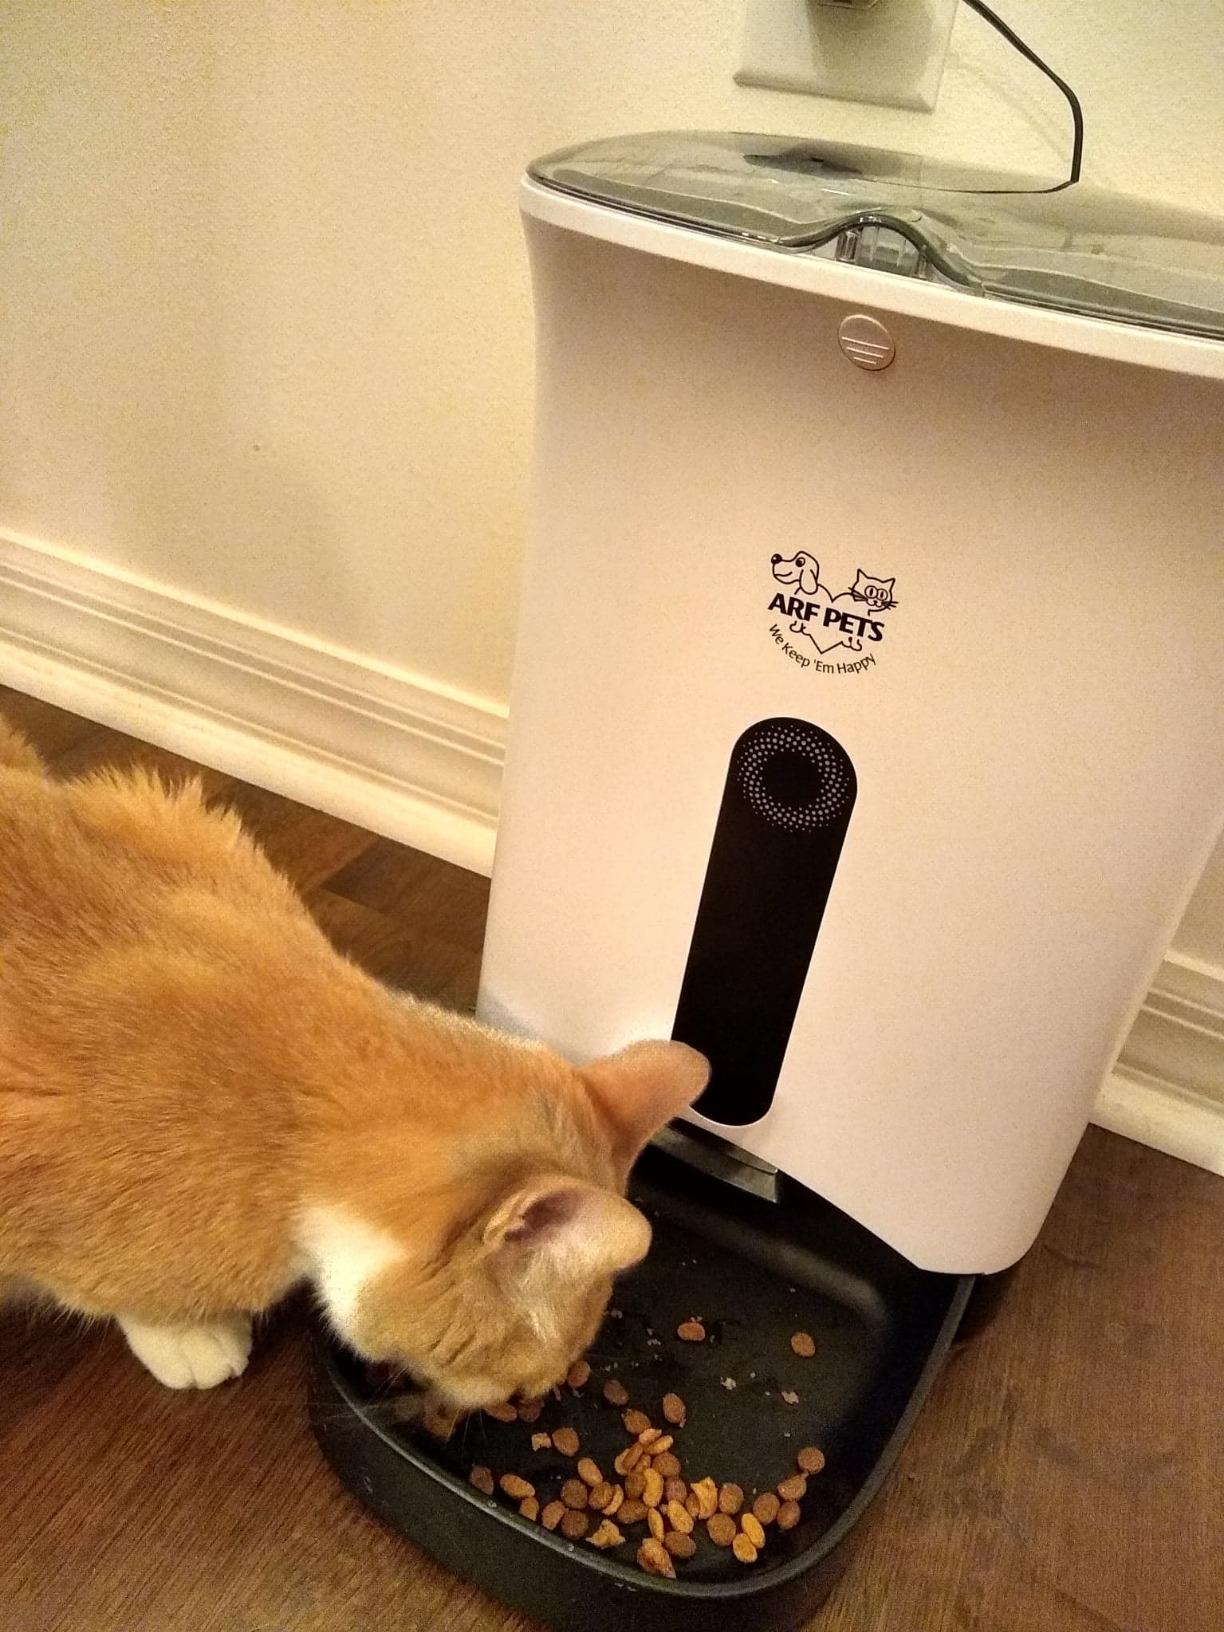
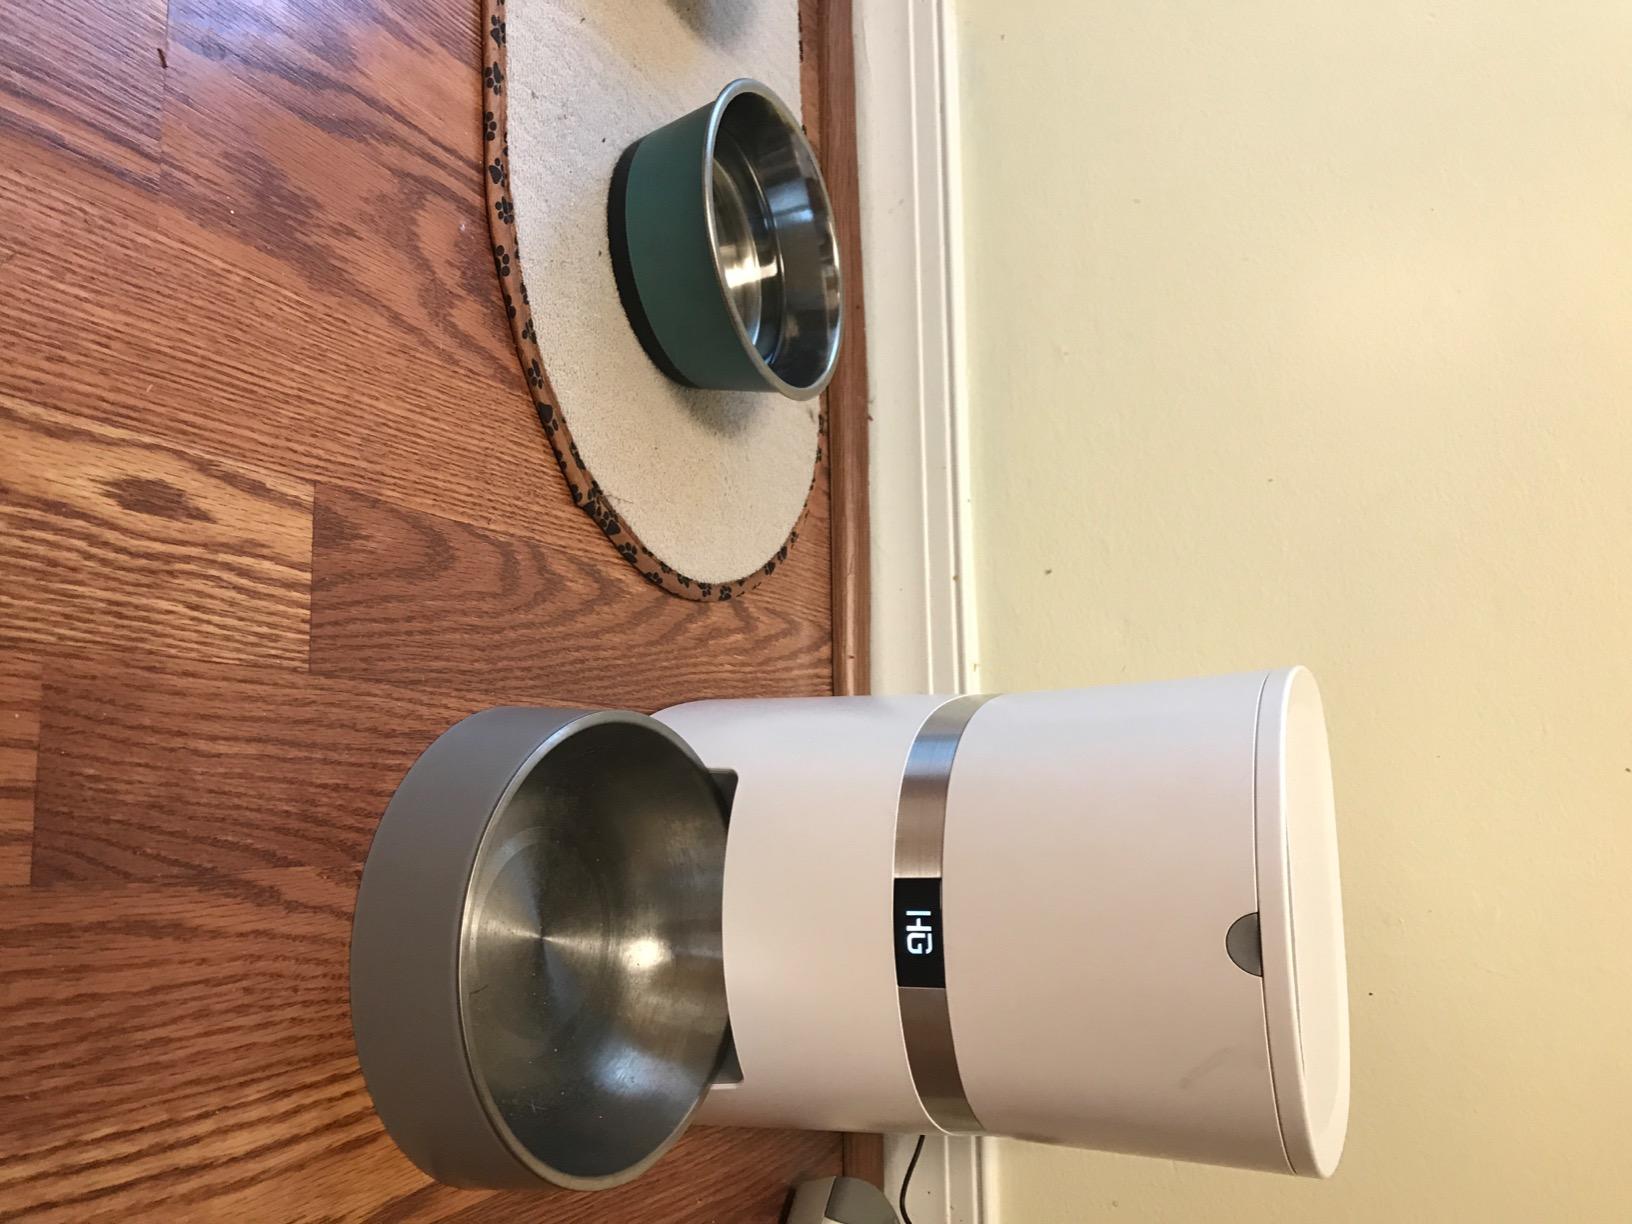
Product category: items_feeder
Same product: no